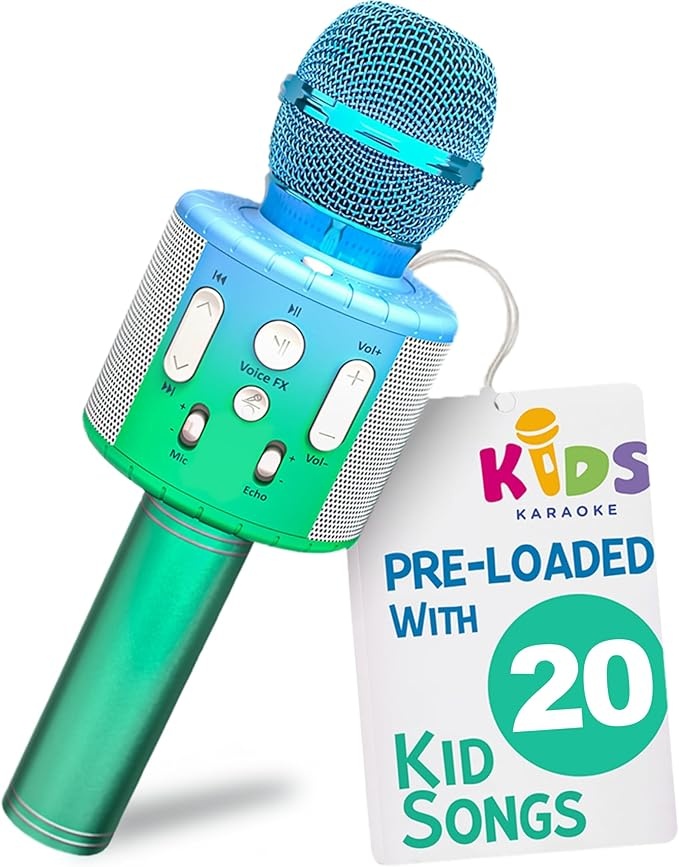
Move2Play, Kids Karaoke Microphone | Includes Pre-Loaded Songs & Bluetooth | Kids Birthday Party Gift | Toy for All Ages 2, 3, 4, 5, 6+ Year Old Girls, Boys & Toddlers
Brand: Move2Play
About This 20 NURSERY RHYMES -- Create a concert in your living room! Pre-loaded with toddler fav’s like Twinkle Twinkle Little Star, Wheels on the Bus, ABC's, and more! PLAY ANY SONG – DJ like a pro! Connect to your phone or tablet with Bluetooth! Spin up any jam from Spotify, YouTube, and Apple Music. QUALITY SOUND – Hear your little one’s award-winning performance at max volume! Top-of-the line acoustics speakers will make your child’s voice loud and clear! 4 VOICE EFFECTS - Unlock a new level of hilarity with voice-altering madness. Transform your voice into a high-pitched chipmunk-like chatter that will have Alvin and the gang envious. RECHARGEABLE - Never let the party stop with this microphone’s marathon-ready battery! These karaoke mics have a whopping 6 hours of non-stop playtime. Overview Recommended Uses For Product : Karaoke Brand : Move2Play Connectivity Technology : Bluetooth Connector Type : 3.5 mm Jack Special Feature : Volume Control Compatible Devices : Voice Recorder Color : Blue/Green Polar Pattern : Unidirectional Item Weight : 0.36 Kilograms Microphone Form Factor : Handheld
Category: Toys & Games > Toys > Musical Toys > Microphones